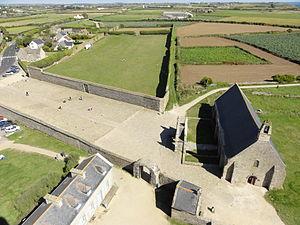
Vue depuis le sommet du phare de la Pointe Saint-Mathieu (Bretagne, France) en regardant vers l'Est.